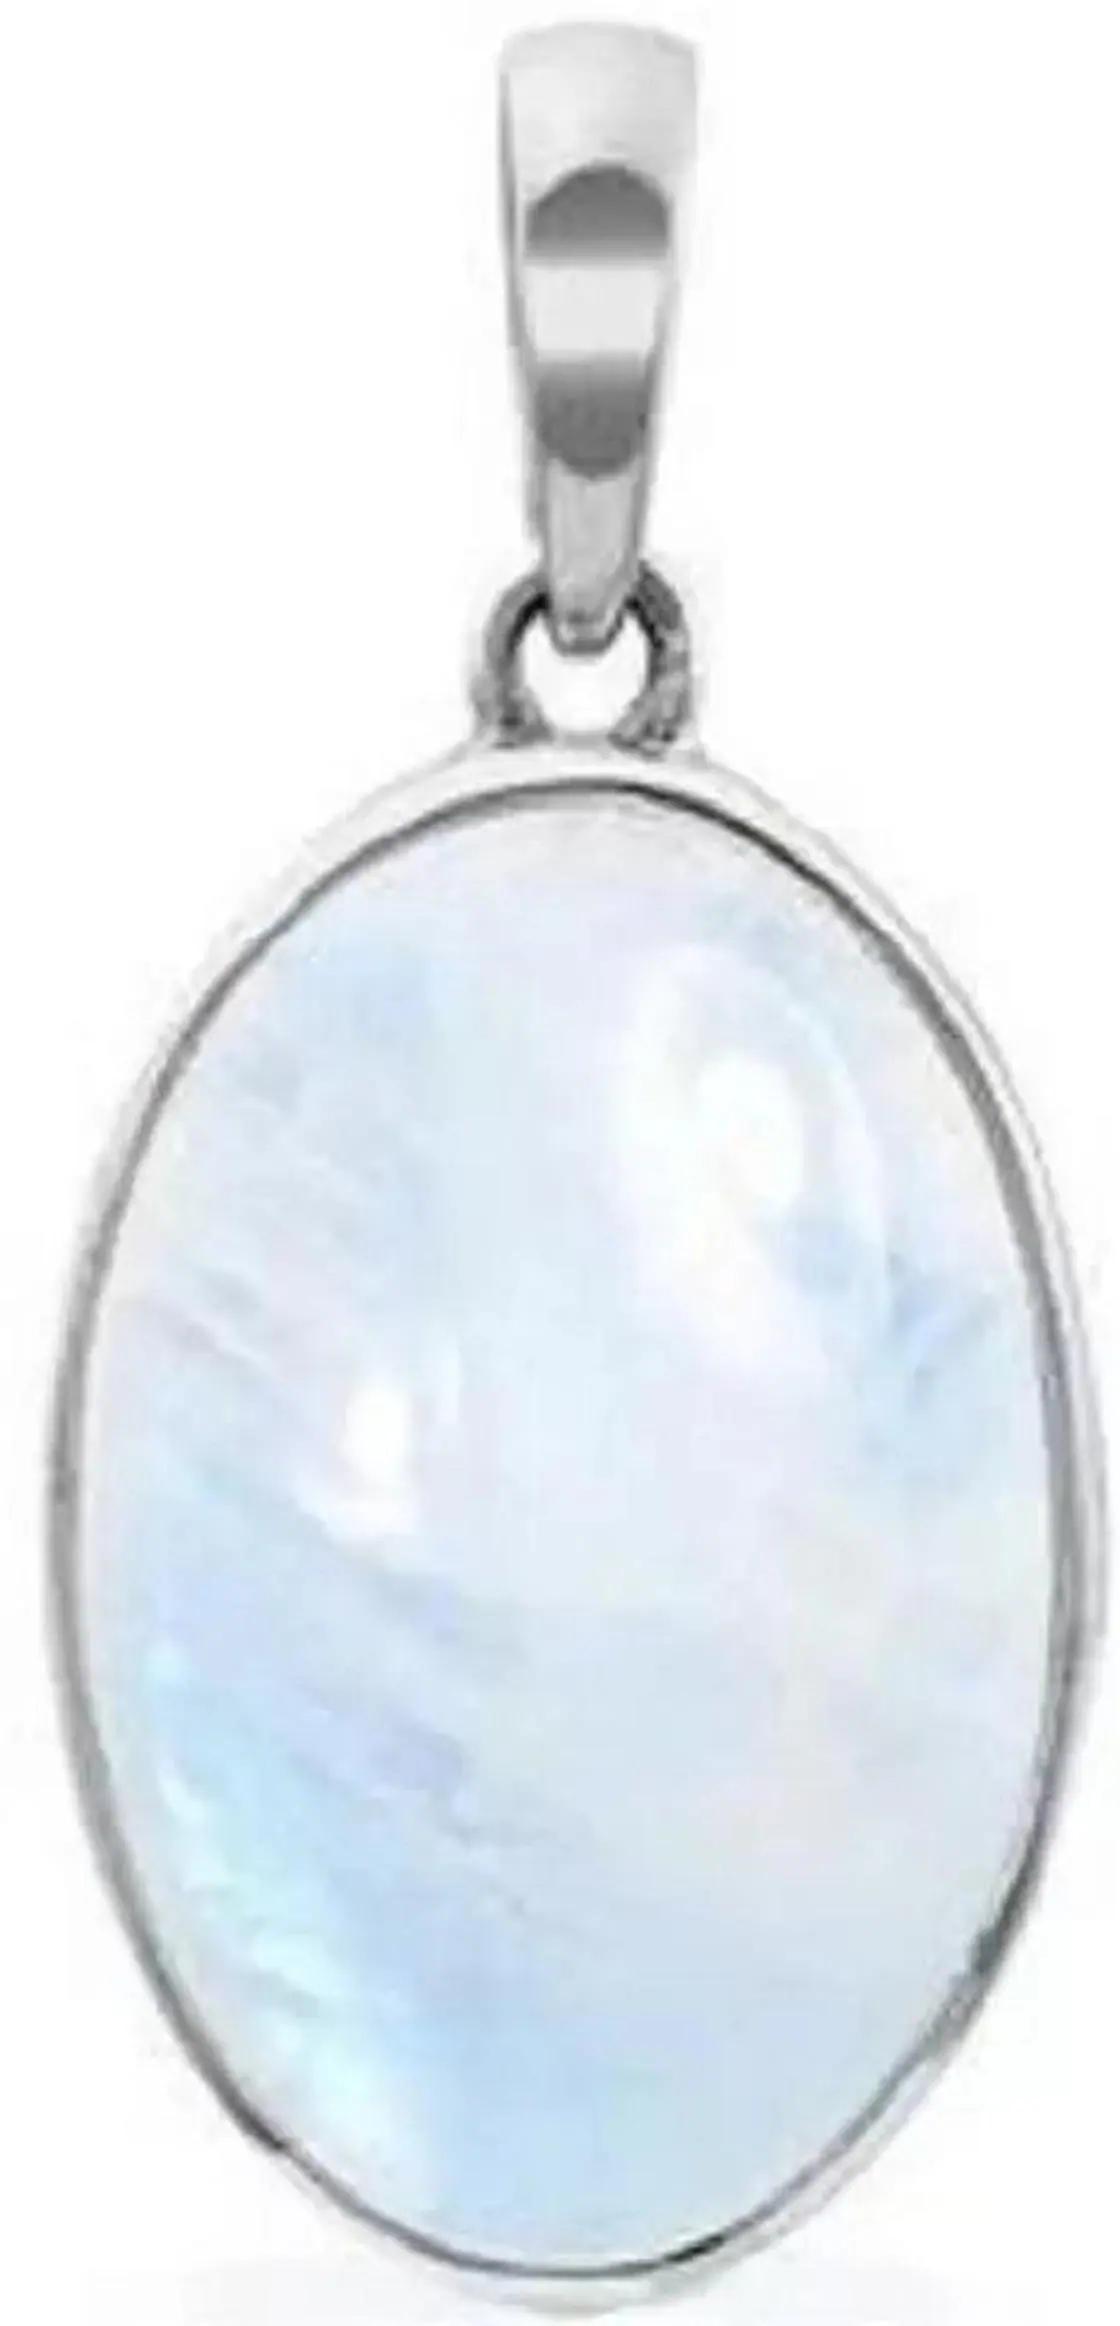
Chopra Gems Brass Moonstone Stone Pendant White (Men and Women)
Type: Necklaces & Pendants
Brand: Chopra Gems & Jewellery
Price: Rs. 257
 A stone of intuition and insight, moonstone helps us to connect to all the different cycles we experience in life. Moonstone helps balance the emotional body.
Features: Color - white,Collection - ethnic,Base material - brass
Included: Pendant